Kingsway tramway subway

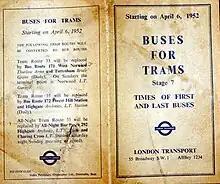
Changes leaflet

In 1937, the rebuilding of Waterloo Bridge required the diversion of the side entrance to the tramway to a new position centrally underneath the bridge, which opened on 21 November of that year. There were metal doors covering this entrance until 2007, when construction began on the London Buddha Bar, which opened in autumn 2008.